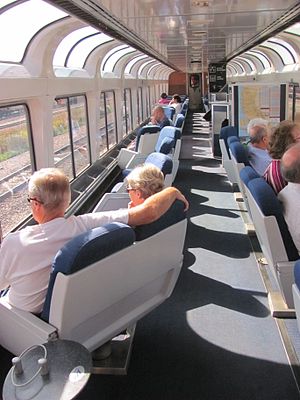
Superliner (togvogn) / Galleri
Superliner er det amerikanske jernbaneselskab Amtraks dobbeltdækkervogne. Vognene benyttes i alle fjerntog vest for Mississippifloden, samt i togene City of New Orleans, Capitol Limited og Auto Train. Det vil sige at vognene ikke benyttes i Northeast Corridor, da nogle tunneler ikke er høje nok. I stedet benyttes blandt andre Viewliner-vogne på de strækninger.